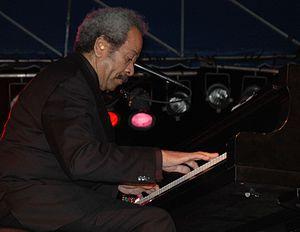
Allen Toussaint est un pianiste, chanteur, compositeur, producteur et arrangeur de rhythm and blues américain, né le 14 janvier 1938 à La Nouvelle-Orléans et mort le 9 novembre 2015 à Madrid lors d'une tournée en Europe.